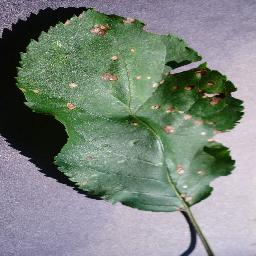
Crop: apple
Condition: black_rot